Roger Gibbs

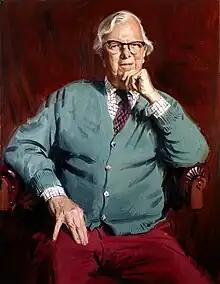
Sir Roger Gibbs by Andrew Festing, 2000

Sir Roger Geoffrey Gibbs, (13 October 1934 – 3 October 2018) was a British financier who held senior positions on the board of directors of Arsenal Football Club, the Wellcome Trust and Fleming Family & Partners.